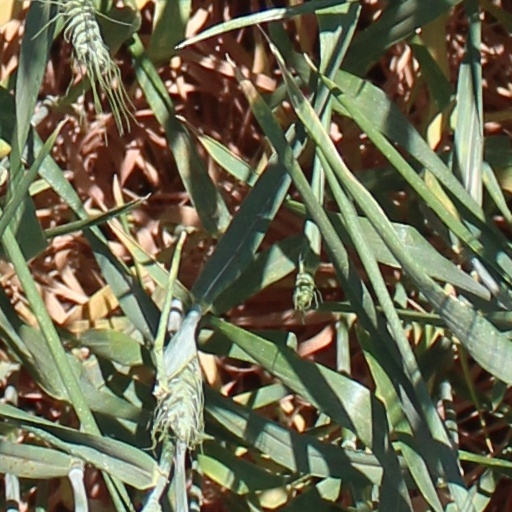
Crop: wheat